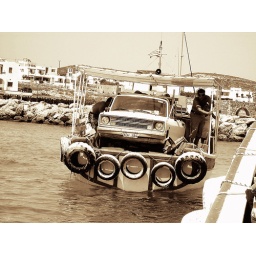
yes a car can fit in a fishing boat        greek islands